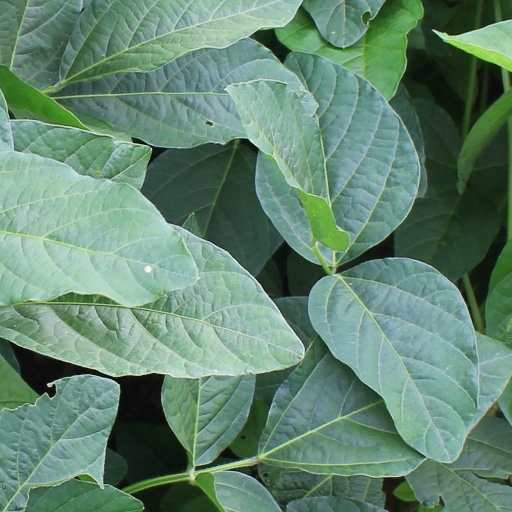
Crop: soybean